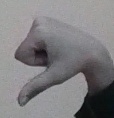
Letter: waw